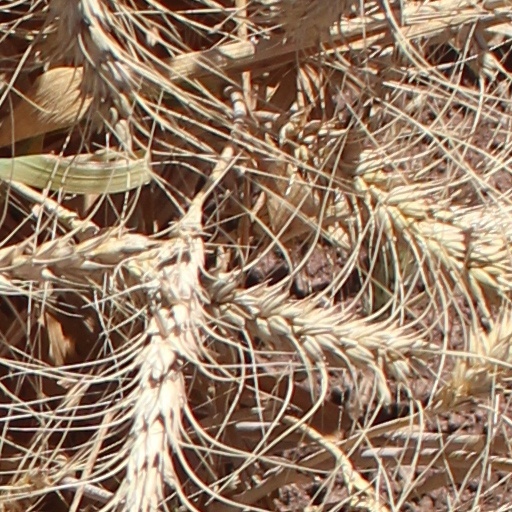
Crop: wheat